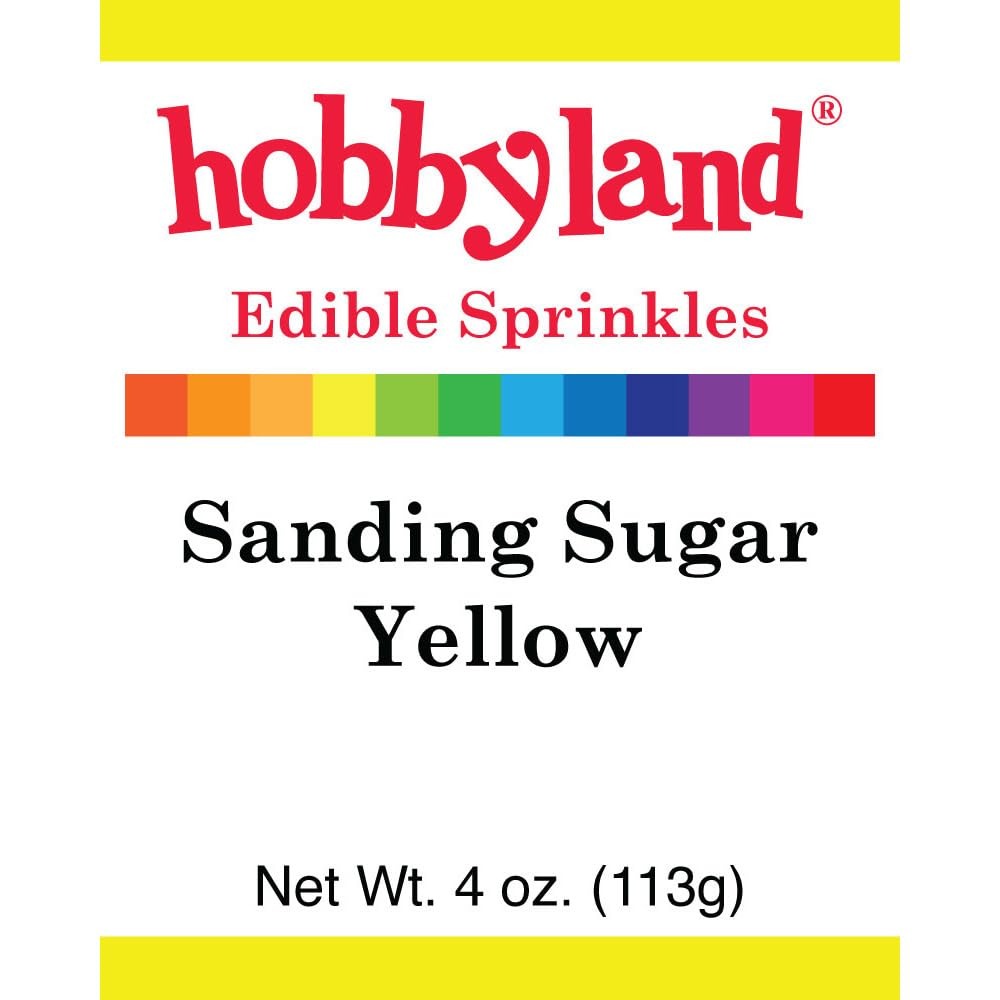
Item Name: Hobbyland Edible Sprinkles, Sanding Sugar, 4 Oz (Yellow)
Bullet Point 1: Yellow Hobbyland Edible Sprinkles, Sanding Sugar
Bullet Point 2: 4 oz Jar with Dispensing Sifter Cap.
Bullet Point 3: Decorate with colored sanding sugar on cookies, cupcakes and cakes.
Bullet Point 4: Decorate candy coatings, icing and frostings.
Bullet Point 5: Decorate fudges, chocolates, ice creams, yogurts and smoothies.
Bullet Point 6: Decorate donuts, marshmallows, breads, bakery and desserts.
Bullet Point 7: Egg Free, Dairy Free, Nuts Free, Soy Free, Gluten Free
Bullet Point 8: Certified Kosher Parve
Bullet Point 9: Made in USA
Product Description: Yellow Hobbyland Edible Sprinkles, Sanding Sugar, 4 oz Jar with Dispensing Sifter Cap. USES: Decorate with decorative colored sanding sugar on cookies, cupcakes, cakes, candy coatings, icing, frostings, fudges, chocolates, ice creams, yogurts, smoothies, donuts, marshmallows, breads, bakery and desserts. Egg Free, Dairy Free, Nuts Free, Soy Free, Gluten Free, Certified Kosher Parve, Made in USA.
Value: 4.0
Unit: Ounce

Price: 7.99